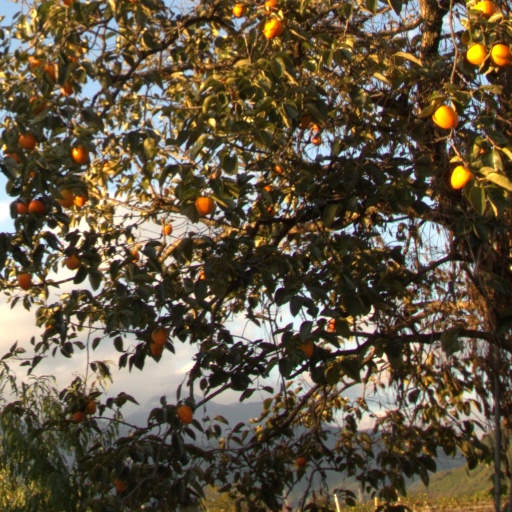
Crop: grape